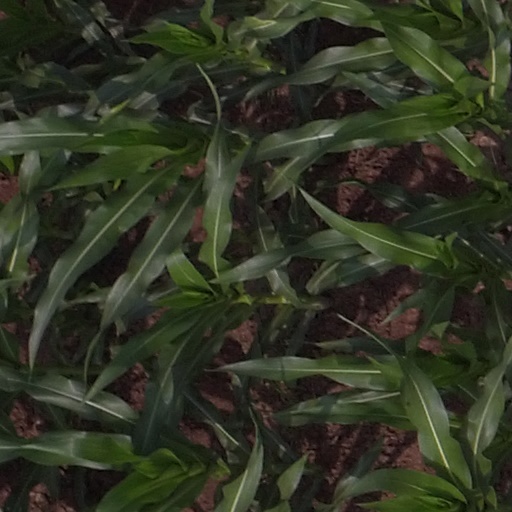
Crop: maize; corn